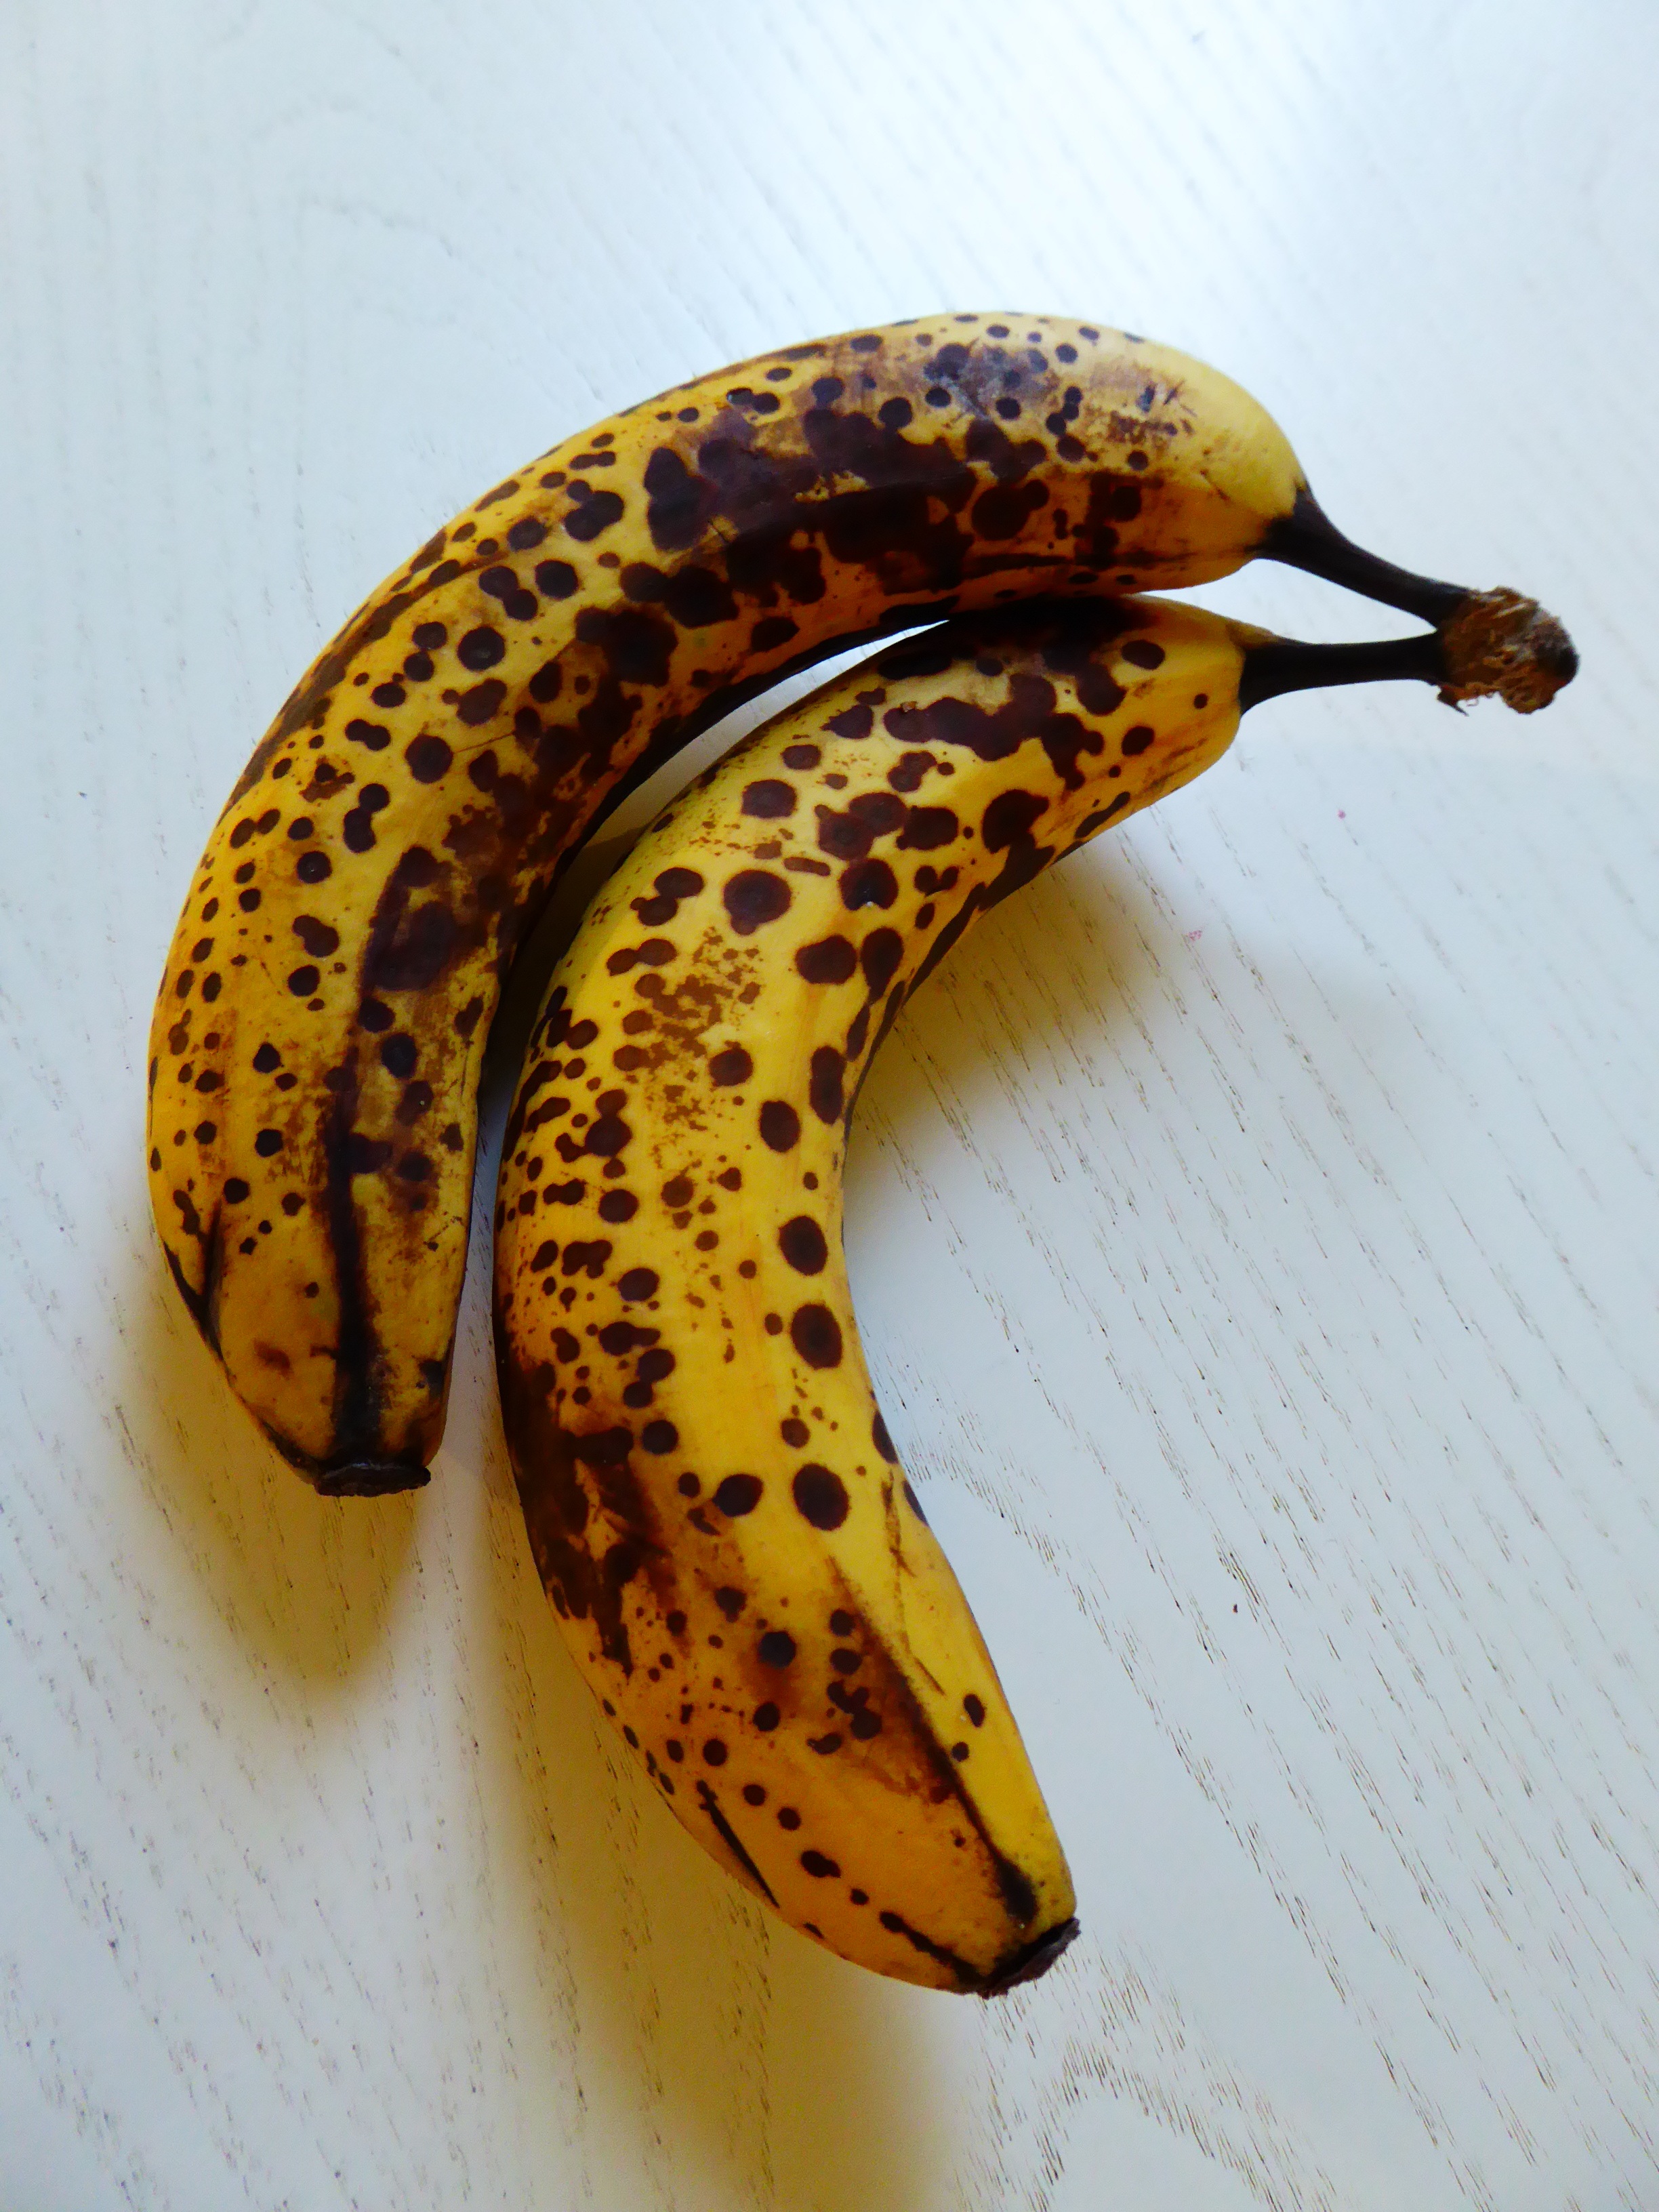
plant, fruit, ripe, horn, food, produce, brown, yellow, banana, bananas, calcium, vitamins, stains, fruity, banana family